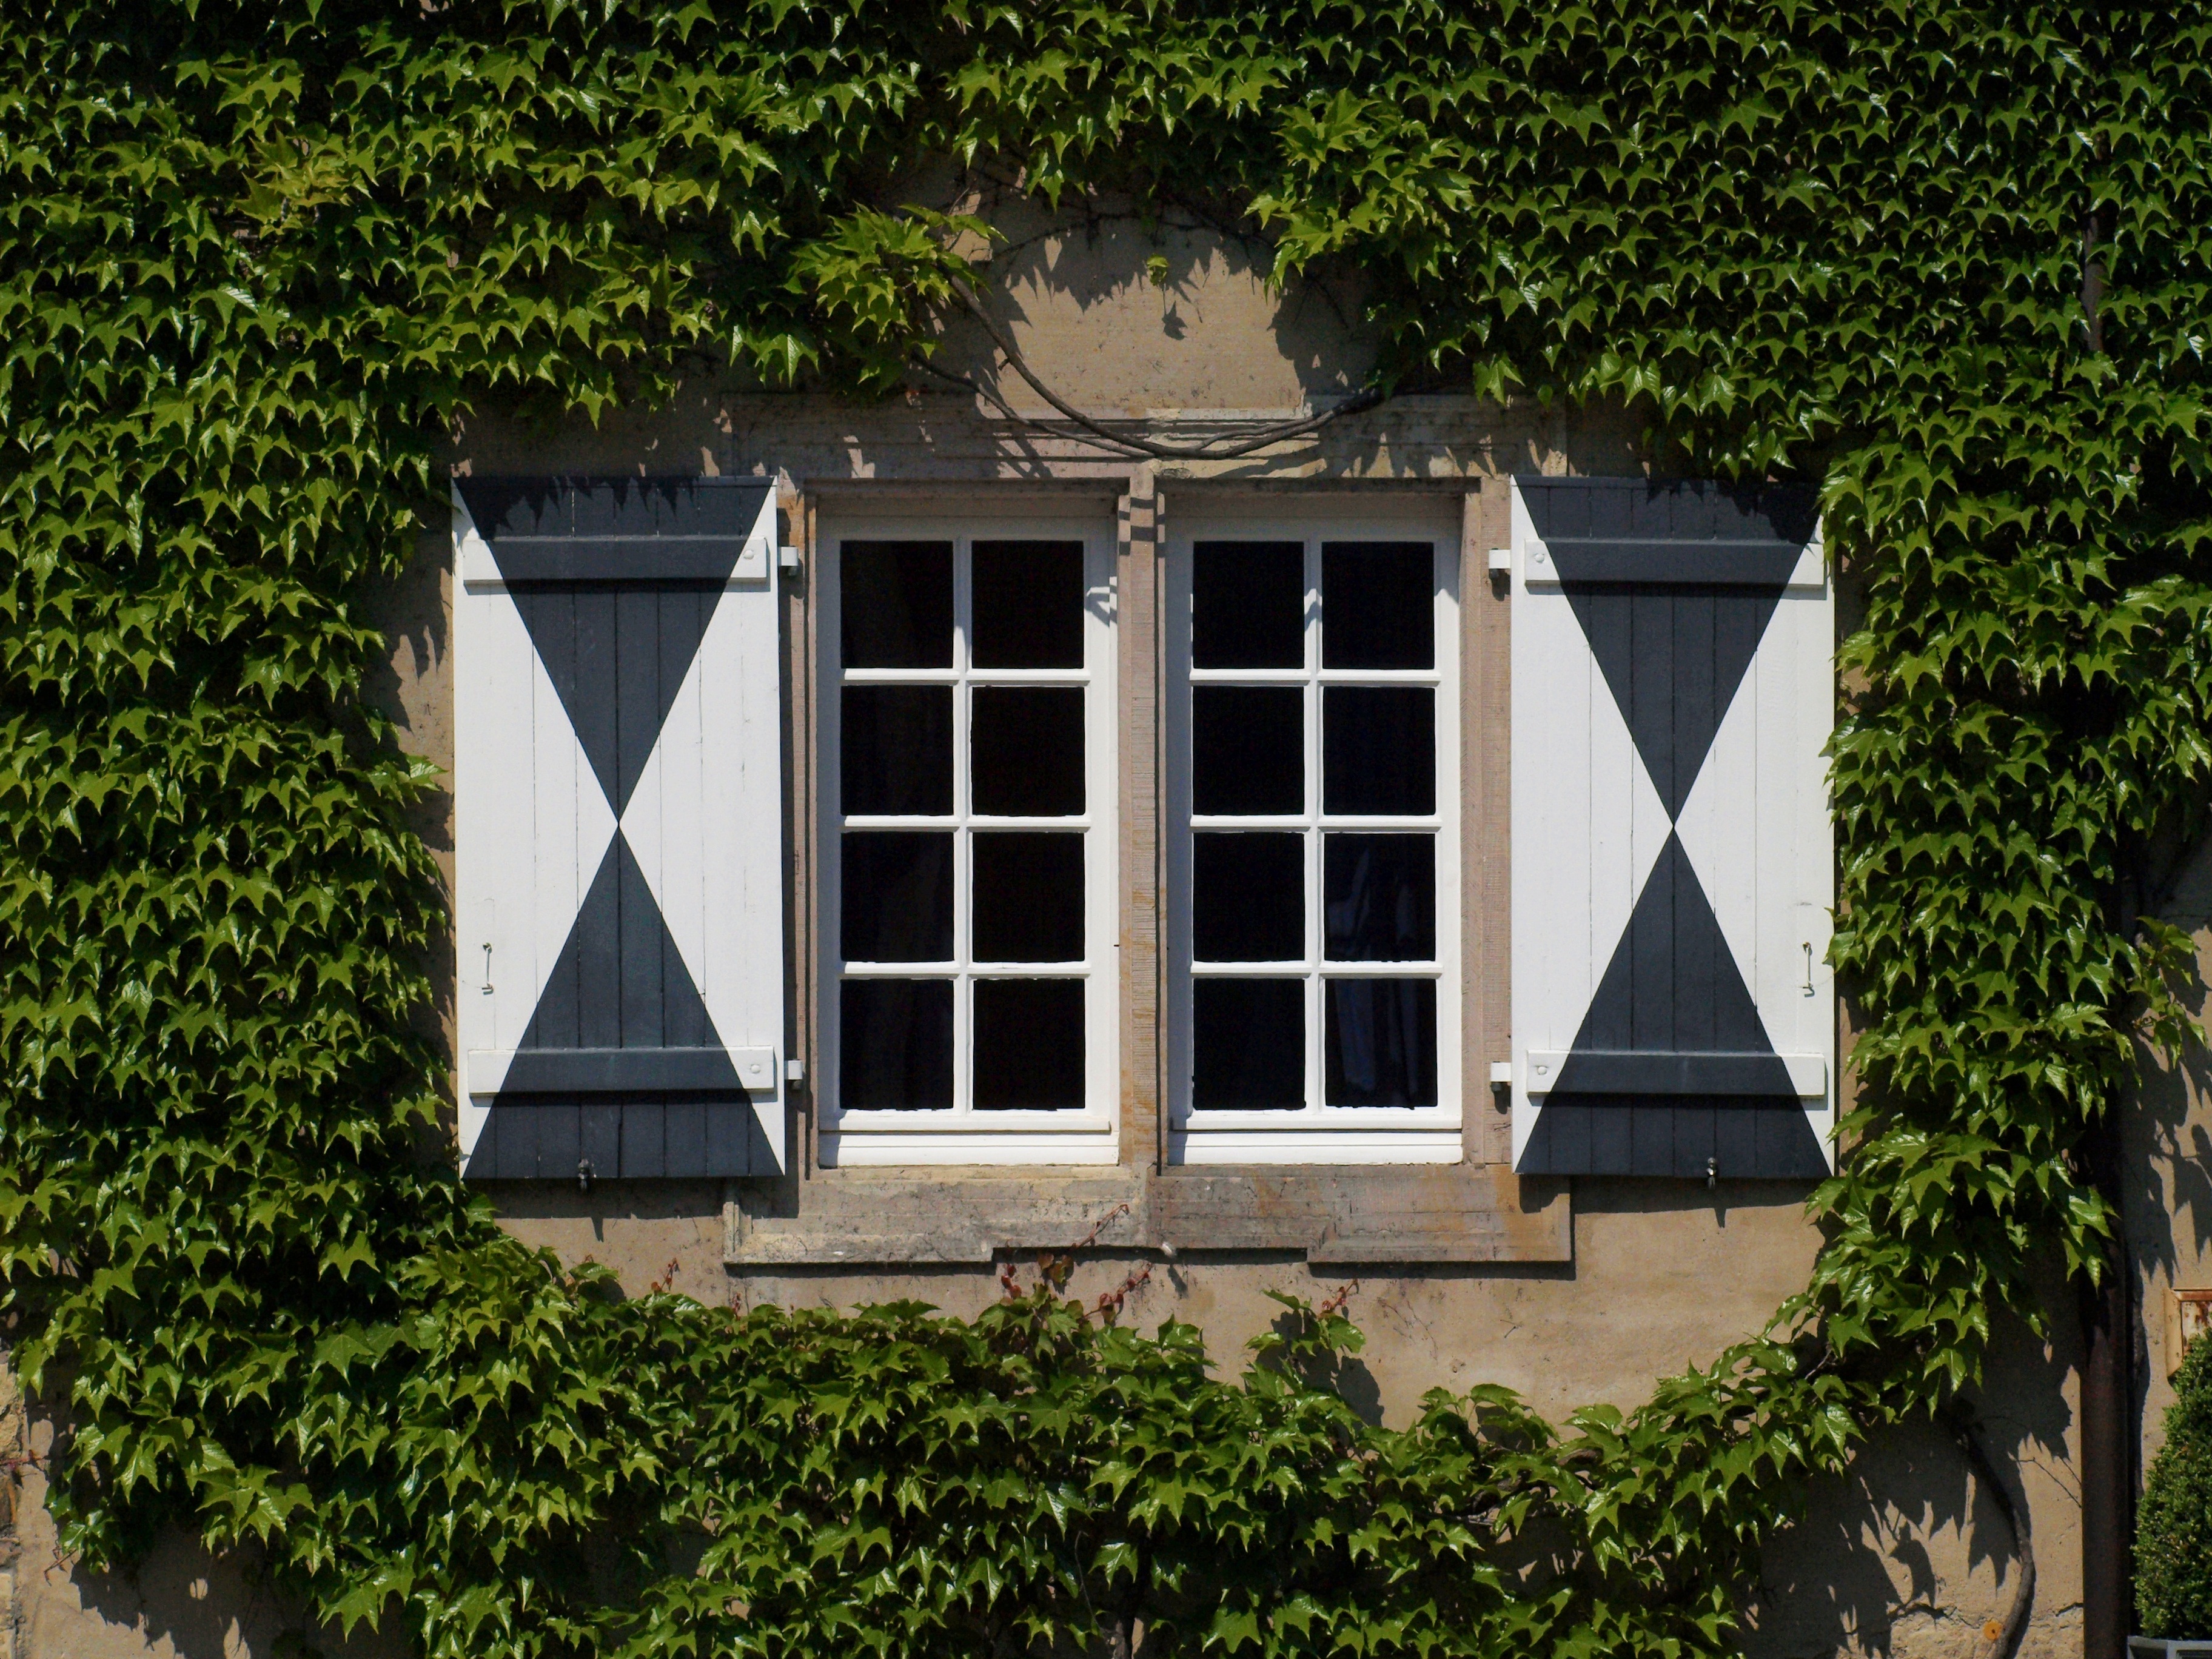
architecture, house, window, roof, building, old, home, wall, shed, suburb, cottage, ivy, romantic, facade, property, farmhouse, estate, old window, hauswand, ivy leaf, folding shutters, residential area, outdoor structure